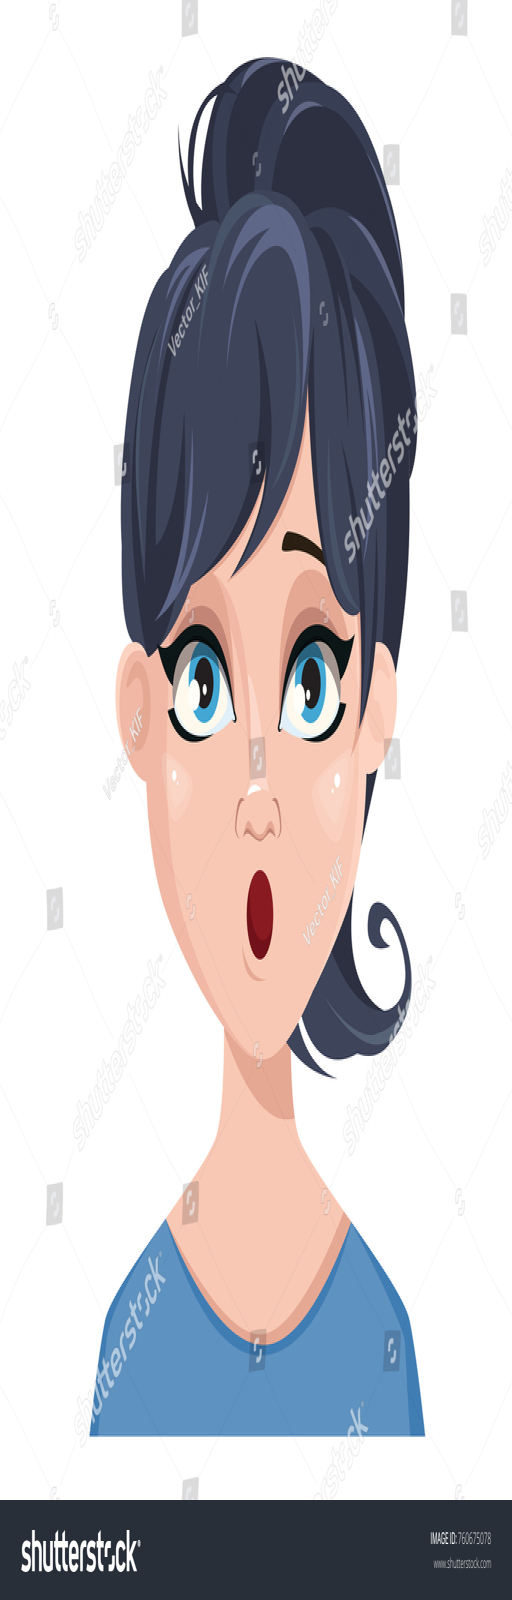
facial expression of a woman - surprised .